Axé

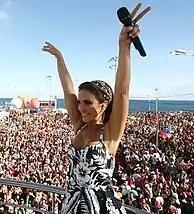
Ivete Sangalo as she performs in Salvador's Carnaval in 2012.

Currently, the biggest stars of axé music are Ivete Sangalo and Claudia Leitte. Claudia is known in Latin America for hits like "Beijar na Boca", and was also extremely popular on the Spanish version, "Beso en la Boca", as well as Baldin de Gelo, Carnaval ft. Pitbull and Corazon ft. Daddy Yankee.